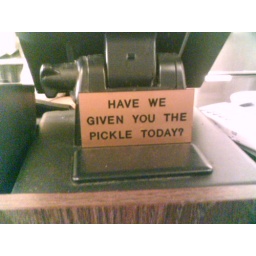
this sign was serriously at the register of a waffle house in FL.